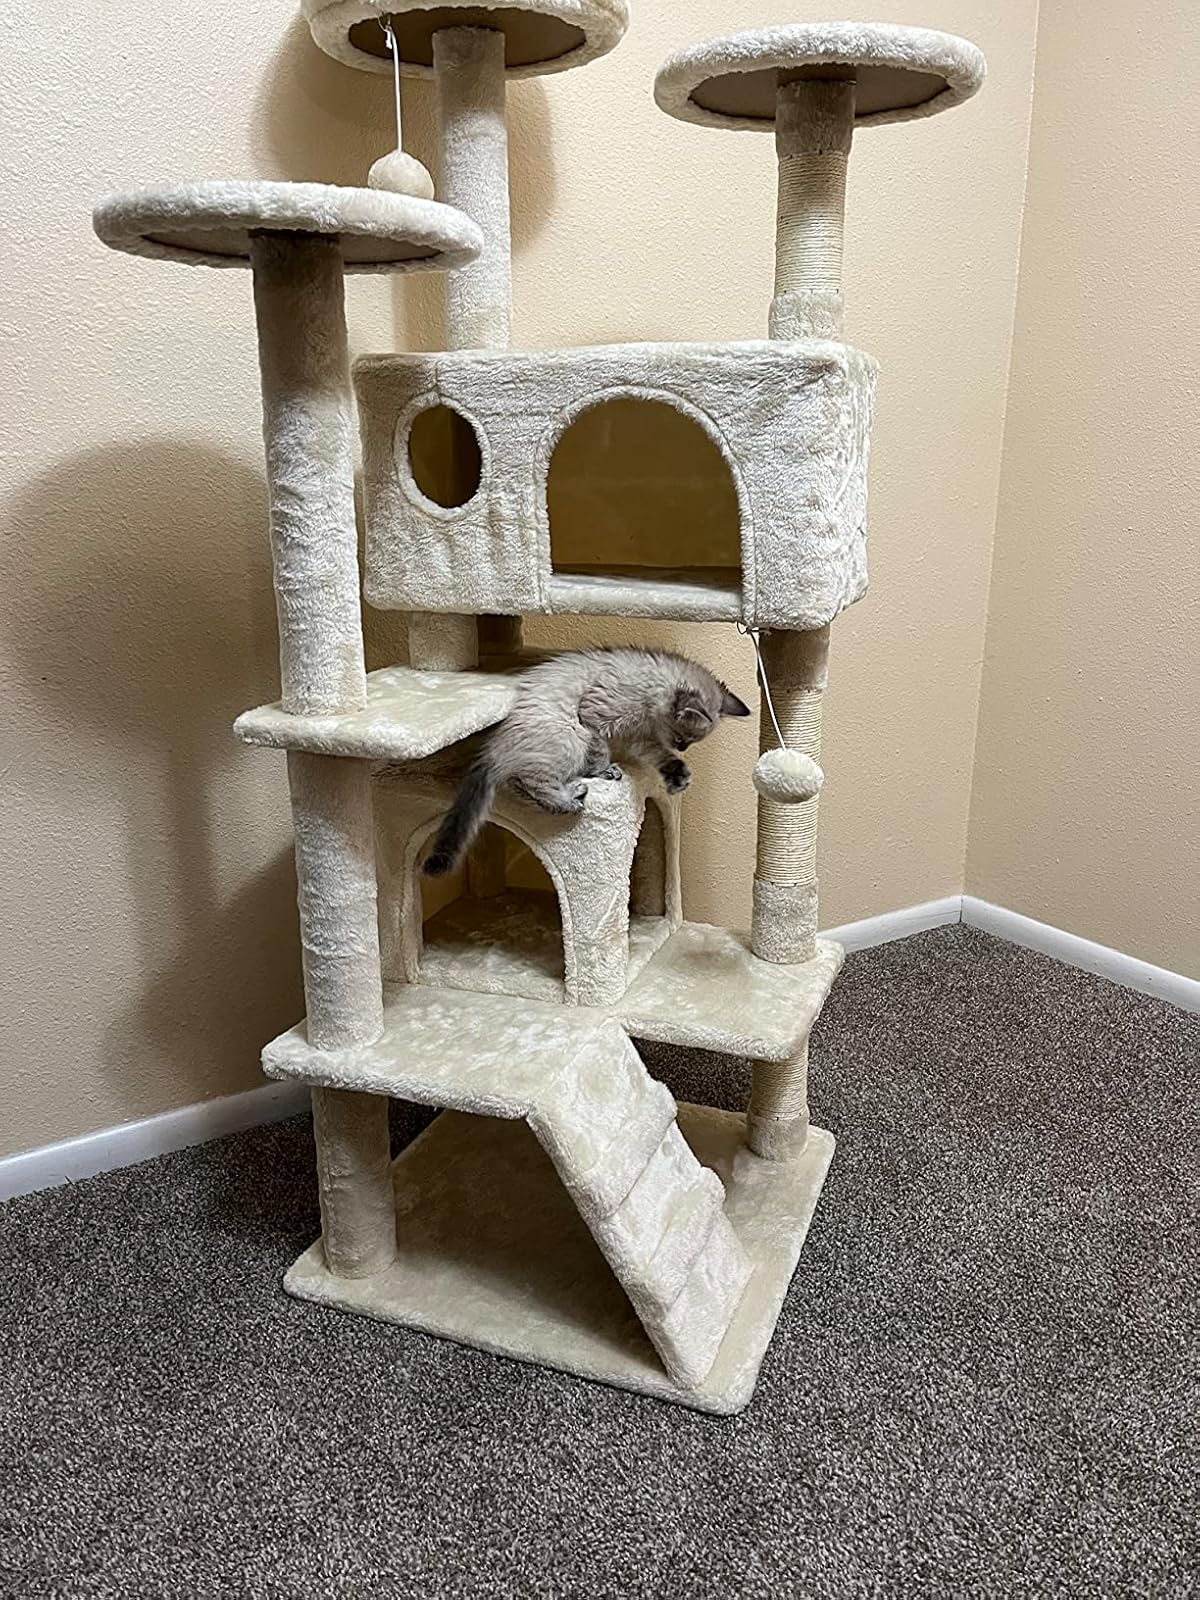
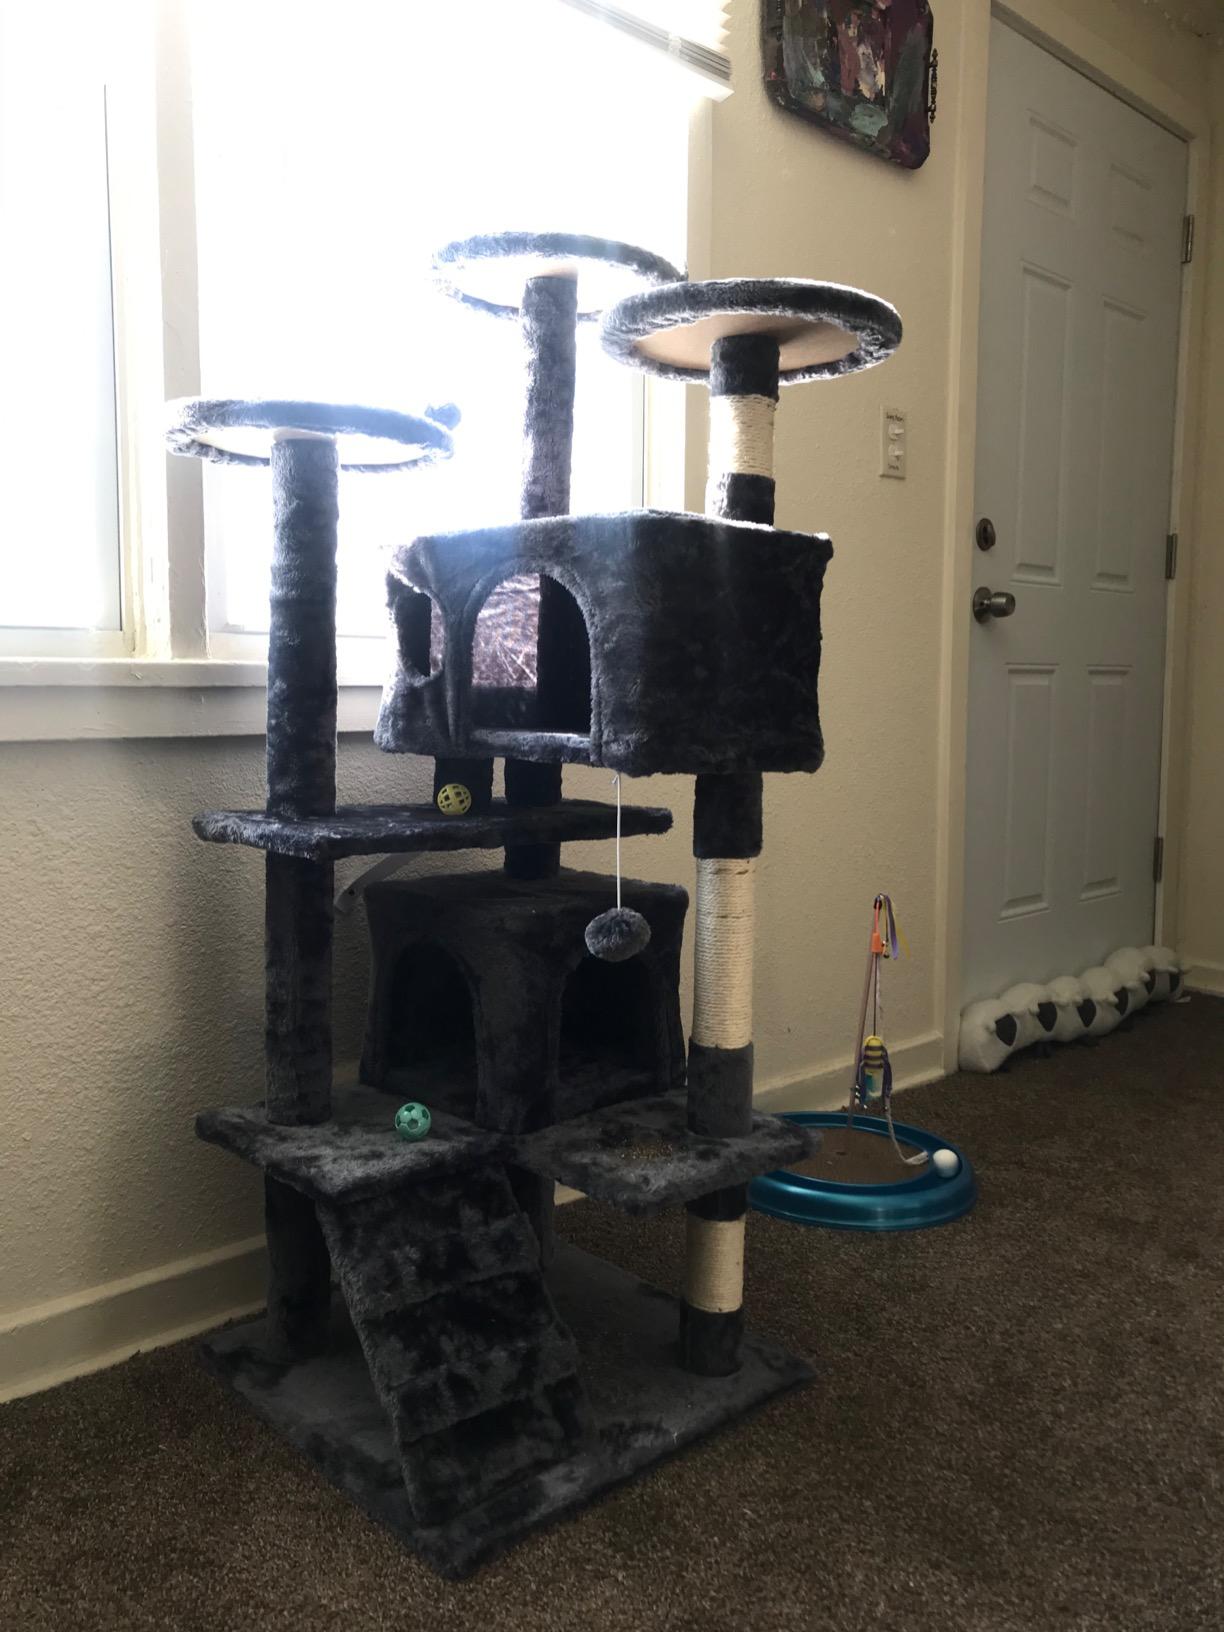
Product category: items_cat tree
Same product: no